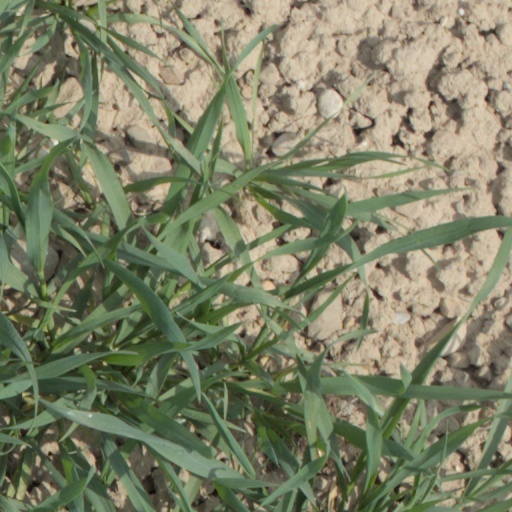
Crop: wheat